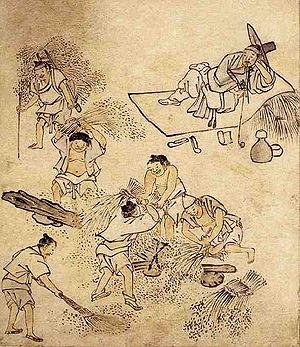
Kim Hong-do, connu aussi sous le nom de Danwon, est un peintre coréen de la fin de la période de Joseon.